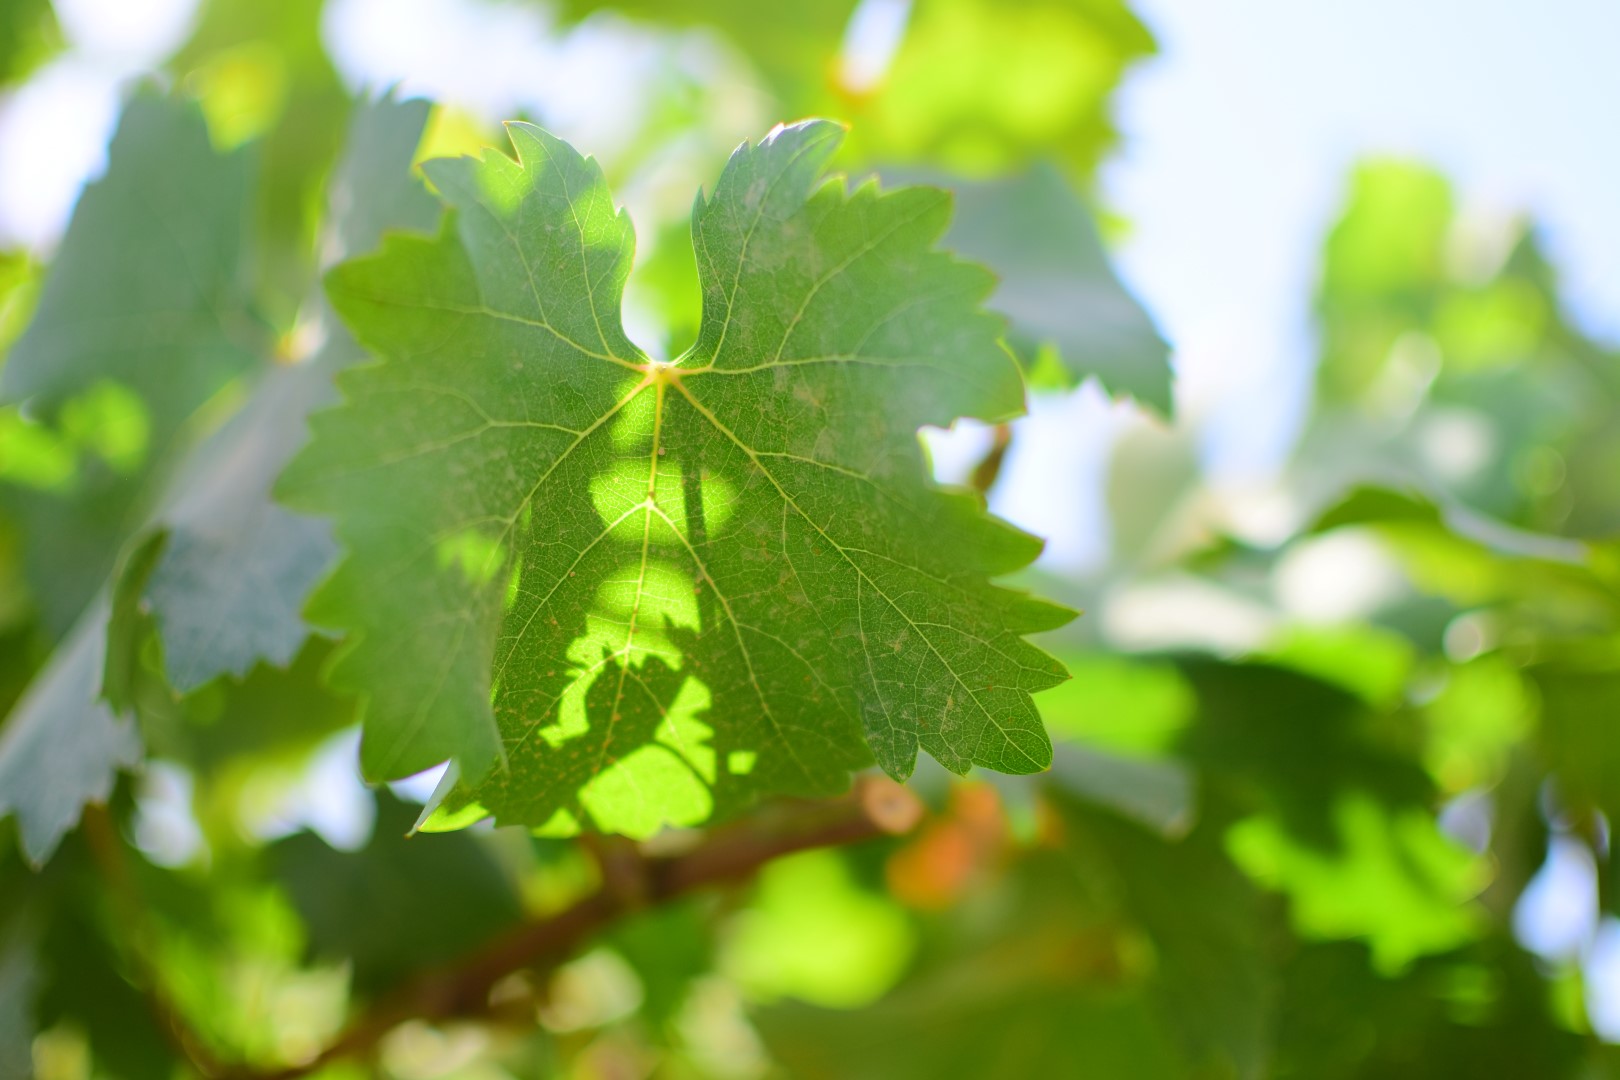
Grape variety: Shdah